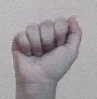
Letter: saad